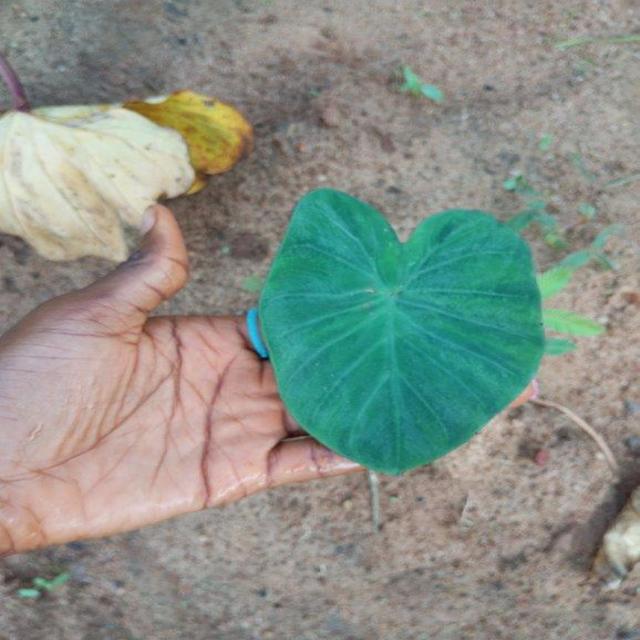
Label: Healthy